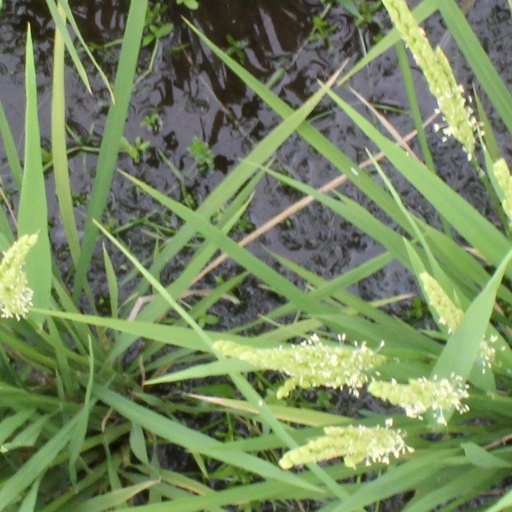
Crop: rice